Lisa Frankenstein

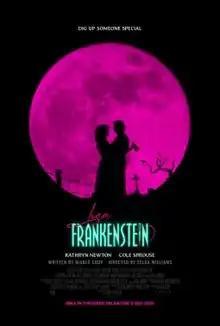
Theatrical release poster

Lisa Frankenstein is a 2024 American romantic comedy horror film directed by Zelda Williams, in her feature-length directorial debut, and written by Diablo Cody. The film stars Kathryn Newton, Cole Sprouse, Liza Soberano, Henry Eikenberry, Joe Chrest, and Carla Gugino. The plot follows a misunderstood teenage girl, Lisa, who meets and develops a relationship with a reanimated Victorian-era corpse. Cody stated that "Lisa Frankenstein" is set in the same fictional universe as "Jennifer's Body" (2009).